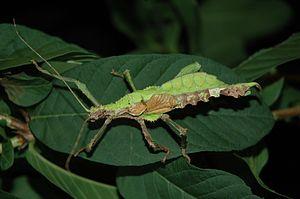
Heteropteryx dilalata est une espèce de grands phasmes originaire des forêts humides de Cameron Highlands, Tapa Hills Malaisie, Java, Thaïlande, Sarawak et Sumatra.